Greco-Bactrian Kingdom

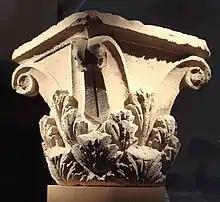
Corinthian capital, found at Ai-Khanoum, 2nd century BC

In 247 BC, the Ptolemaic empire (the Greek rulers of Egypt following the death of Alexander the Great) captured the Seleucid capital, Antioch. In the resulting power vacuum, Andragoras, the Seleucid satrap of Parthia, proclaimed independence from the Seleucids, declaring himself king. A decade later, he was defeated and killed by Arsaces of Parthia, leading to the rise of a Parthian Empire. This cut Bactria off from contact with the Greek world. Overland trade continued at a reduced rate, while sea trade between Greek Egypt and Bactria developed.